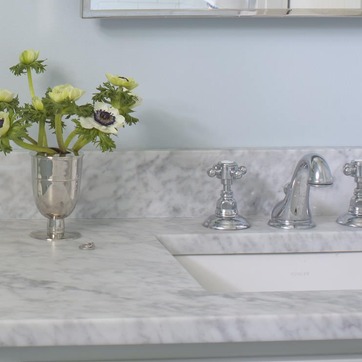
Material: polishedstone